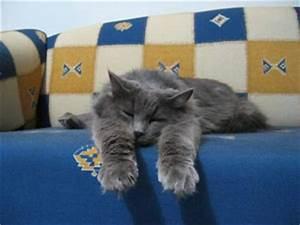
cat